Human genome

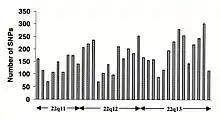
TSC SNP distribution along the long arm of chromosome 22 (from https://web.archive.org/web/20130903043223/http://snp.cshl.org/ ). Each column represents a 1 Mb interval; the approximate cytogenetic position is given on the x-axis. Clear peaks and troughs of SNP density can be seen, possibly reflecting different rates of mutation, recombination and selection.

Changes in non-coding sequence and synonymous changes in coding sequence are generally more common than non-synonymous changes, reflecting greater selective pressure reducing diversity at positions dictating amino acid identity. Transitional changes are more common than transversions, with CpG dinucleotides showing the highest mutation rate, presumably due to deamination.